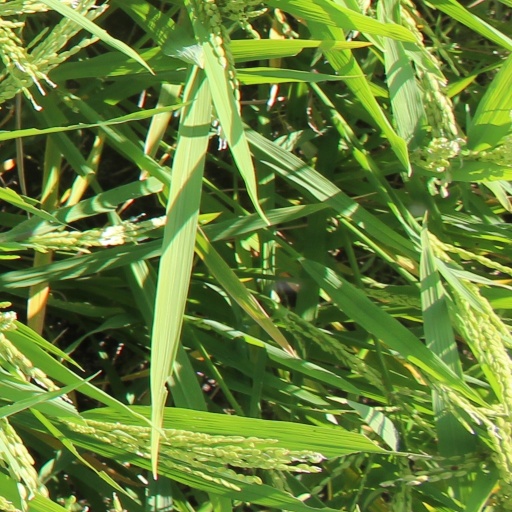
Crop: rice